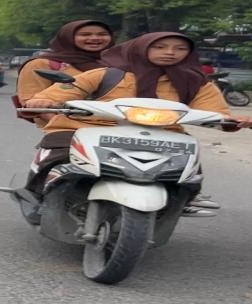
person-with-helmet: 0
person-without-helmet: 2